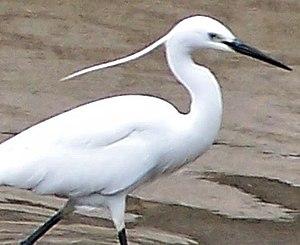
Egretta est un genre d'oiseaux qui regroupe les aigrettes proprement dites, oiseaux de taille moyenne au plumage à dominante blanche, grise ou bleutée appartenant à la famille des ardéidés.